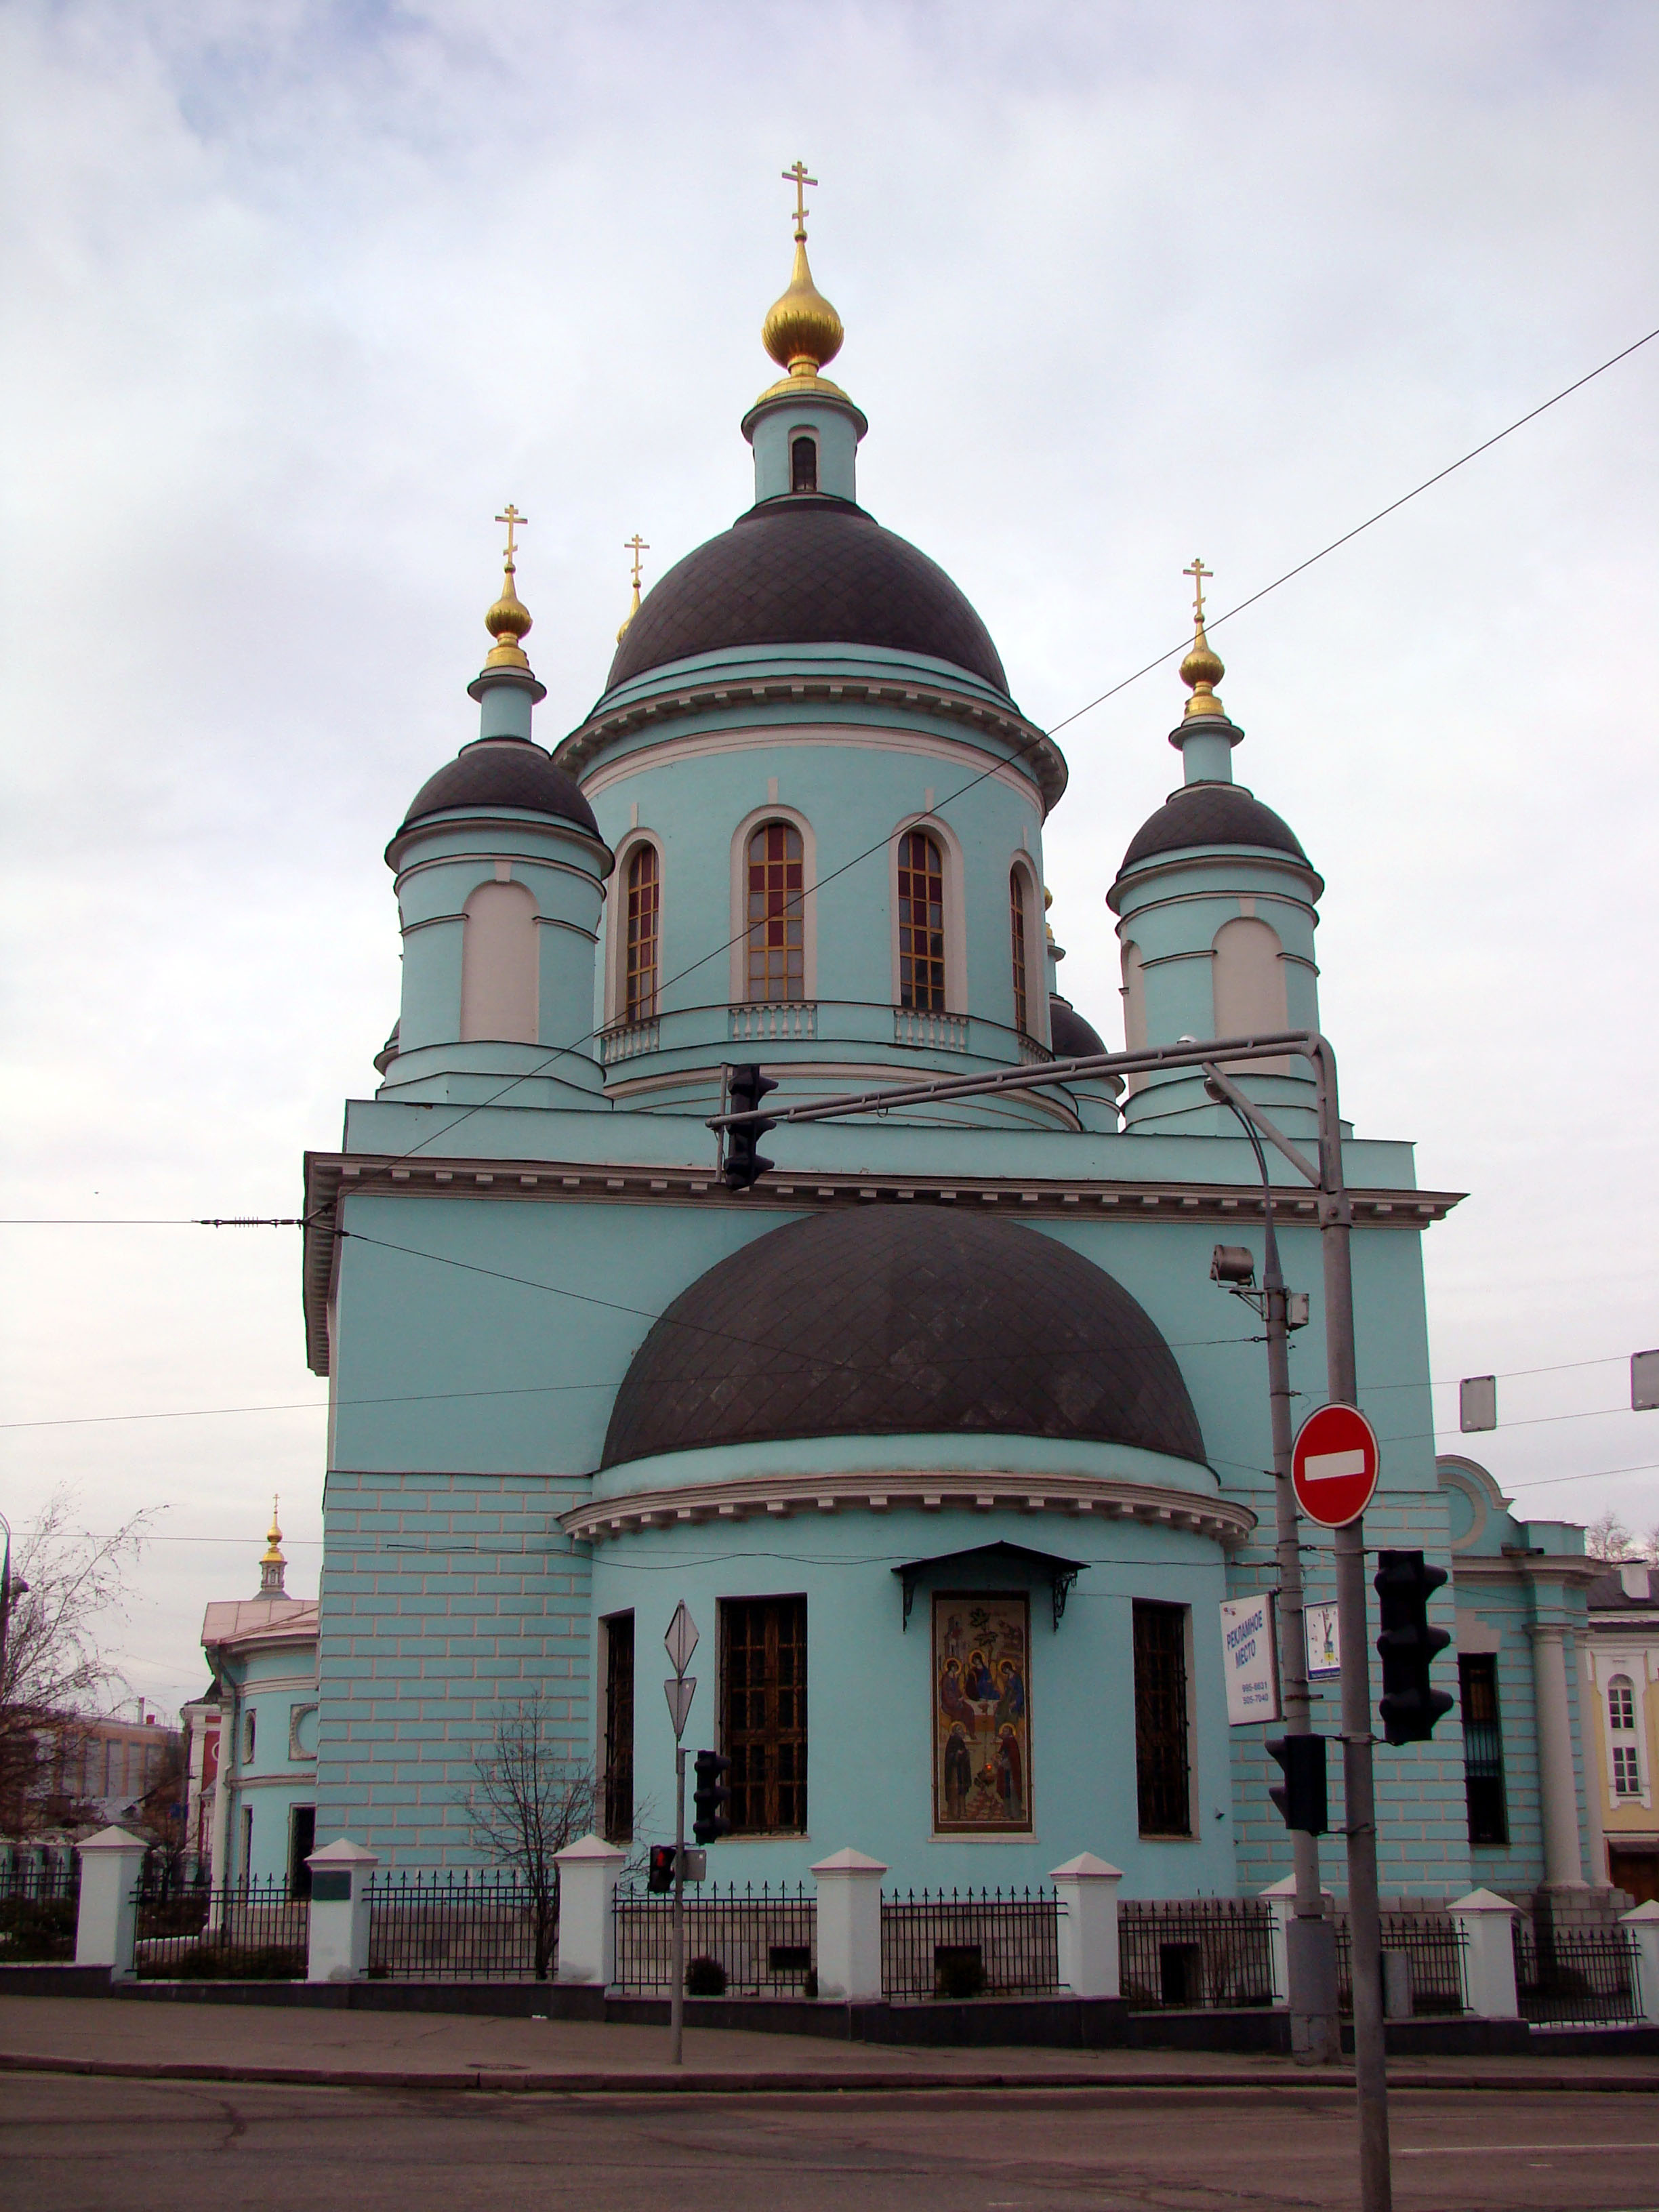
architecture, building, tower, landmark, church, cathedral, place of worship, bell tower, steeple, synagogue, sony, moscow, orthodox, basilica, dome, dsc, h9, dsch9, byzantine architecture